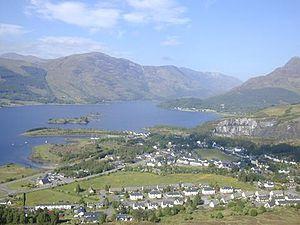
Ballachulish est un village de 670 habitants dans le Lochaber en Écosse.